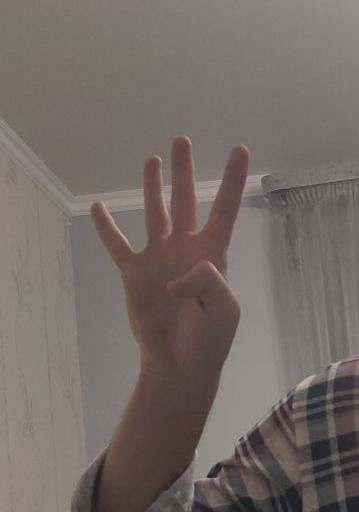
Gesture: four